Wildlife of Syria

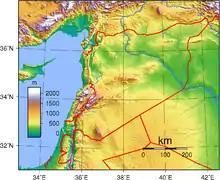
Topographical map of Syria

Syria is located in the Middle East at the eastern end of the Mediterranean Sea. It is bordered by Turkey to the north, Lebanon and Israel to the west, Jordan to the south and Iraq to the east. The topography consists of a narrow coastal plain in the west which rises up to the Syrian Coastal Mountain Range which runs parallel with the coast. South of this is the Homs Gap, beyond which are Mount Lebanon and the Anti-Lebanon Mountains which separate Syria from Lebanon. Further east is a large area of steppe or Badia in the centre of the country. This is divided by the Euphrates river, on which a dam was built in 1973 creating a reservoir, Lake Assad, which is the largest lake in Syria. In the east and south of the country is the Syrian Desert and in the far south is the Jabal al-Druze Mountain Range.